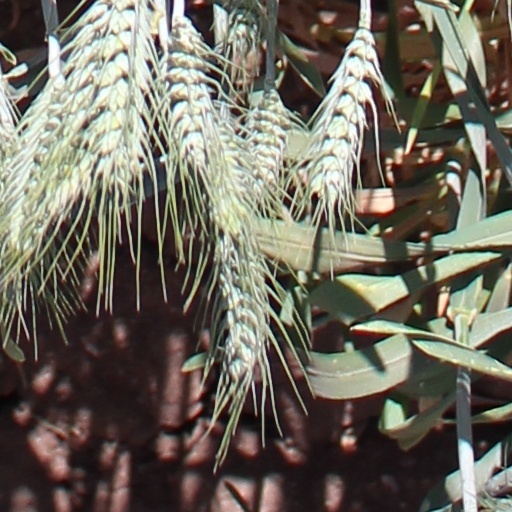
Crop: wheat